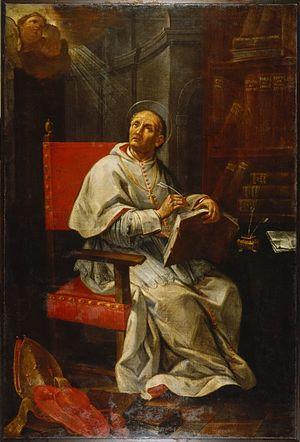
Andrea Barbiani, né le 21 juillet 1708, mort le 14 décembre 1779, est un peintre italien du XVIIIᵉ siècle actif principalement en Émilie-Romagne.